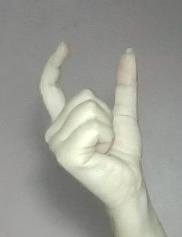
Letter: nun